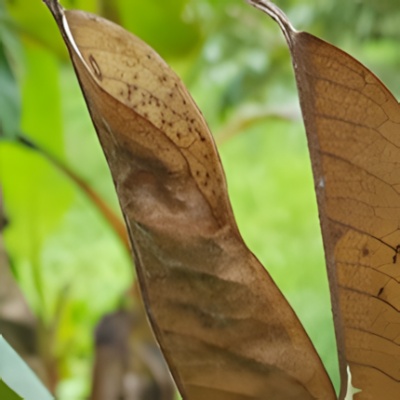
Label: Leaf_Rhizoctonia